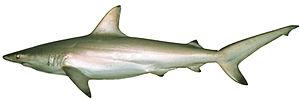
Carcharhinus tilstoni est une espèce de requin de la famille des Carcharhinidae, endémique du nord et de l'est de l'Australie. Privilégiant les parties moyennes et supérieures de la colonne d'eau, on le trouve dans la zone intertidale jusqu'à une profondeur de 50 m. Du point de vue de l'apparence, cette espèce est pratiquement identique au Requin bordé, plus courant, et duquel on peut le distinguer de manière fiable par son nombre de vertèbres et par des marqueurs génétiques. Atteignant généralement 1,5 à 1,8 m de long, c'est un requin assez trapu de couleur bronze avec un long museau et des nageoires aux extrémités noires.